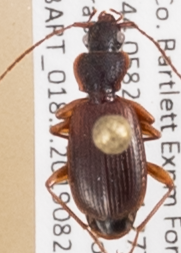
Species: Cymindis cribricollis
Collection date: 2019-08-21
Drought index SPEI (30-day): -0.554
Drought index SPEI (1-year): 0.9
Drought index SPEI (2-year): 0.71